Polyfluoroalkoxyaluminates

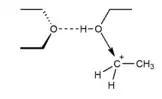
Proposed resonance structure of protonated ether. Recreated from source.

Ab initio calculations and crystallographic structural analysis of [H(OEt)][Al(O"pftb")] indicate potential unequal sharing of the proton between the two diethyl ether molecules, and the authors propose a solid state structure in which [H(OEt)] is described as a diethyl ether molecule acting as a hydrogen bond acceptor from an ethanol molecule which stabilizes an ethyl cation as a Lewis base in one resonance structure.